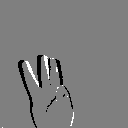
ASL letter: w